The Pool (2018 film)

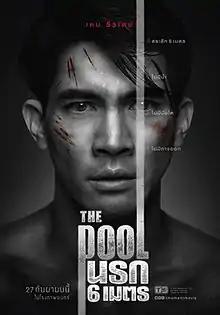
Theatrical release poster

The Pool is a 2018 Thai survival thriller film directed by Ping Lumpraploeng, starring Theeradej Wongpuapan and Ratnamon Ratchiratham. The film revolves around a couple who is trapped in a 6 meter deep pool after the water is drained out. Their situation worsens when a crocodile enters the pool with them. It received positive reviews.